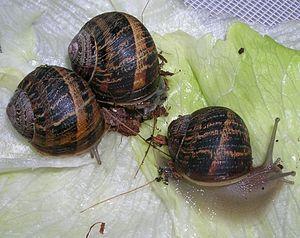
L'héliciculture est l'élevage des escargots comestibles. Le terme dérive de Helix, nom scientifique d'un genre de gastéropodes. Le mot escargotière désigne l'endroit où sont élevés les escargots, élevage effectué par un héliciculteur ou une hélicicultrice.